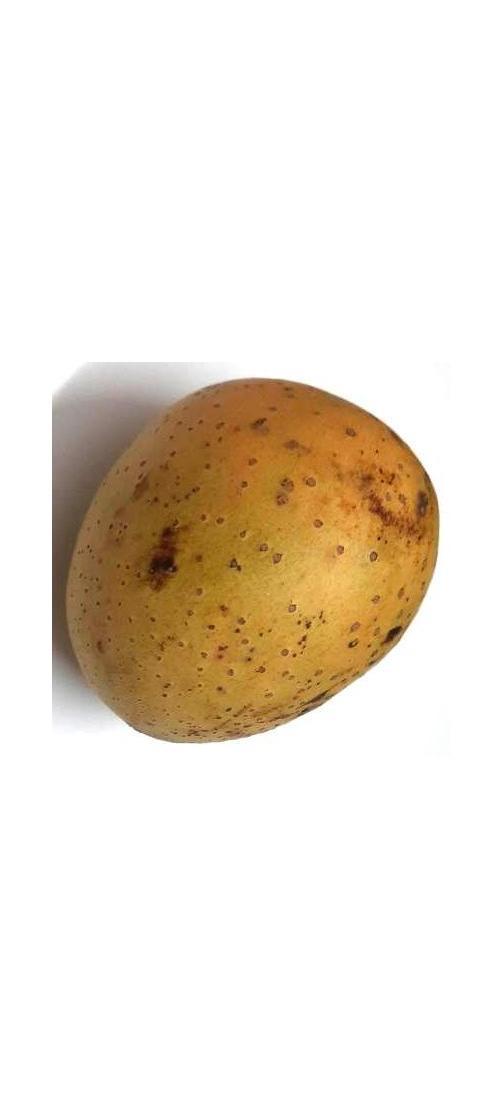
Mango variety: Gourmoti